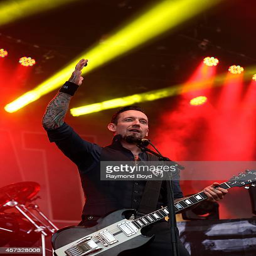
hard rock artist performs during festival